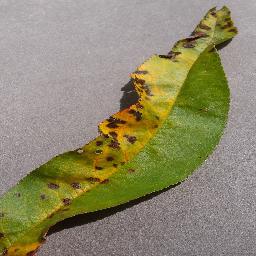
Label: Peach___Bacterial_spot